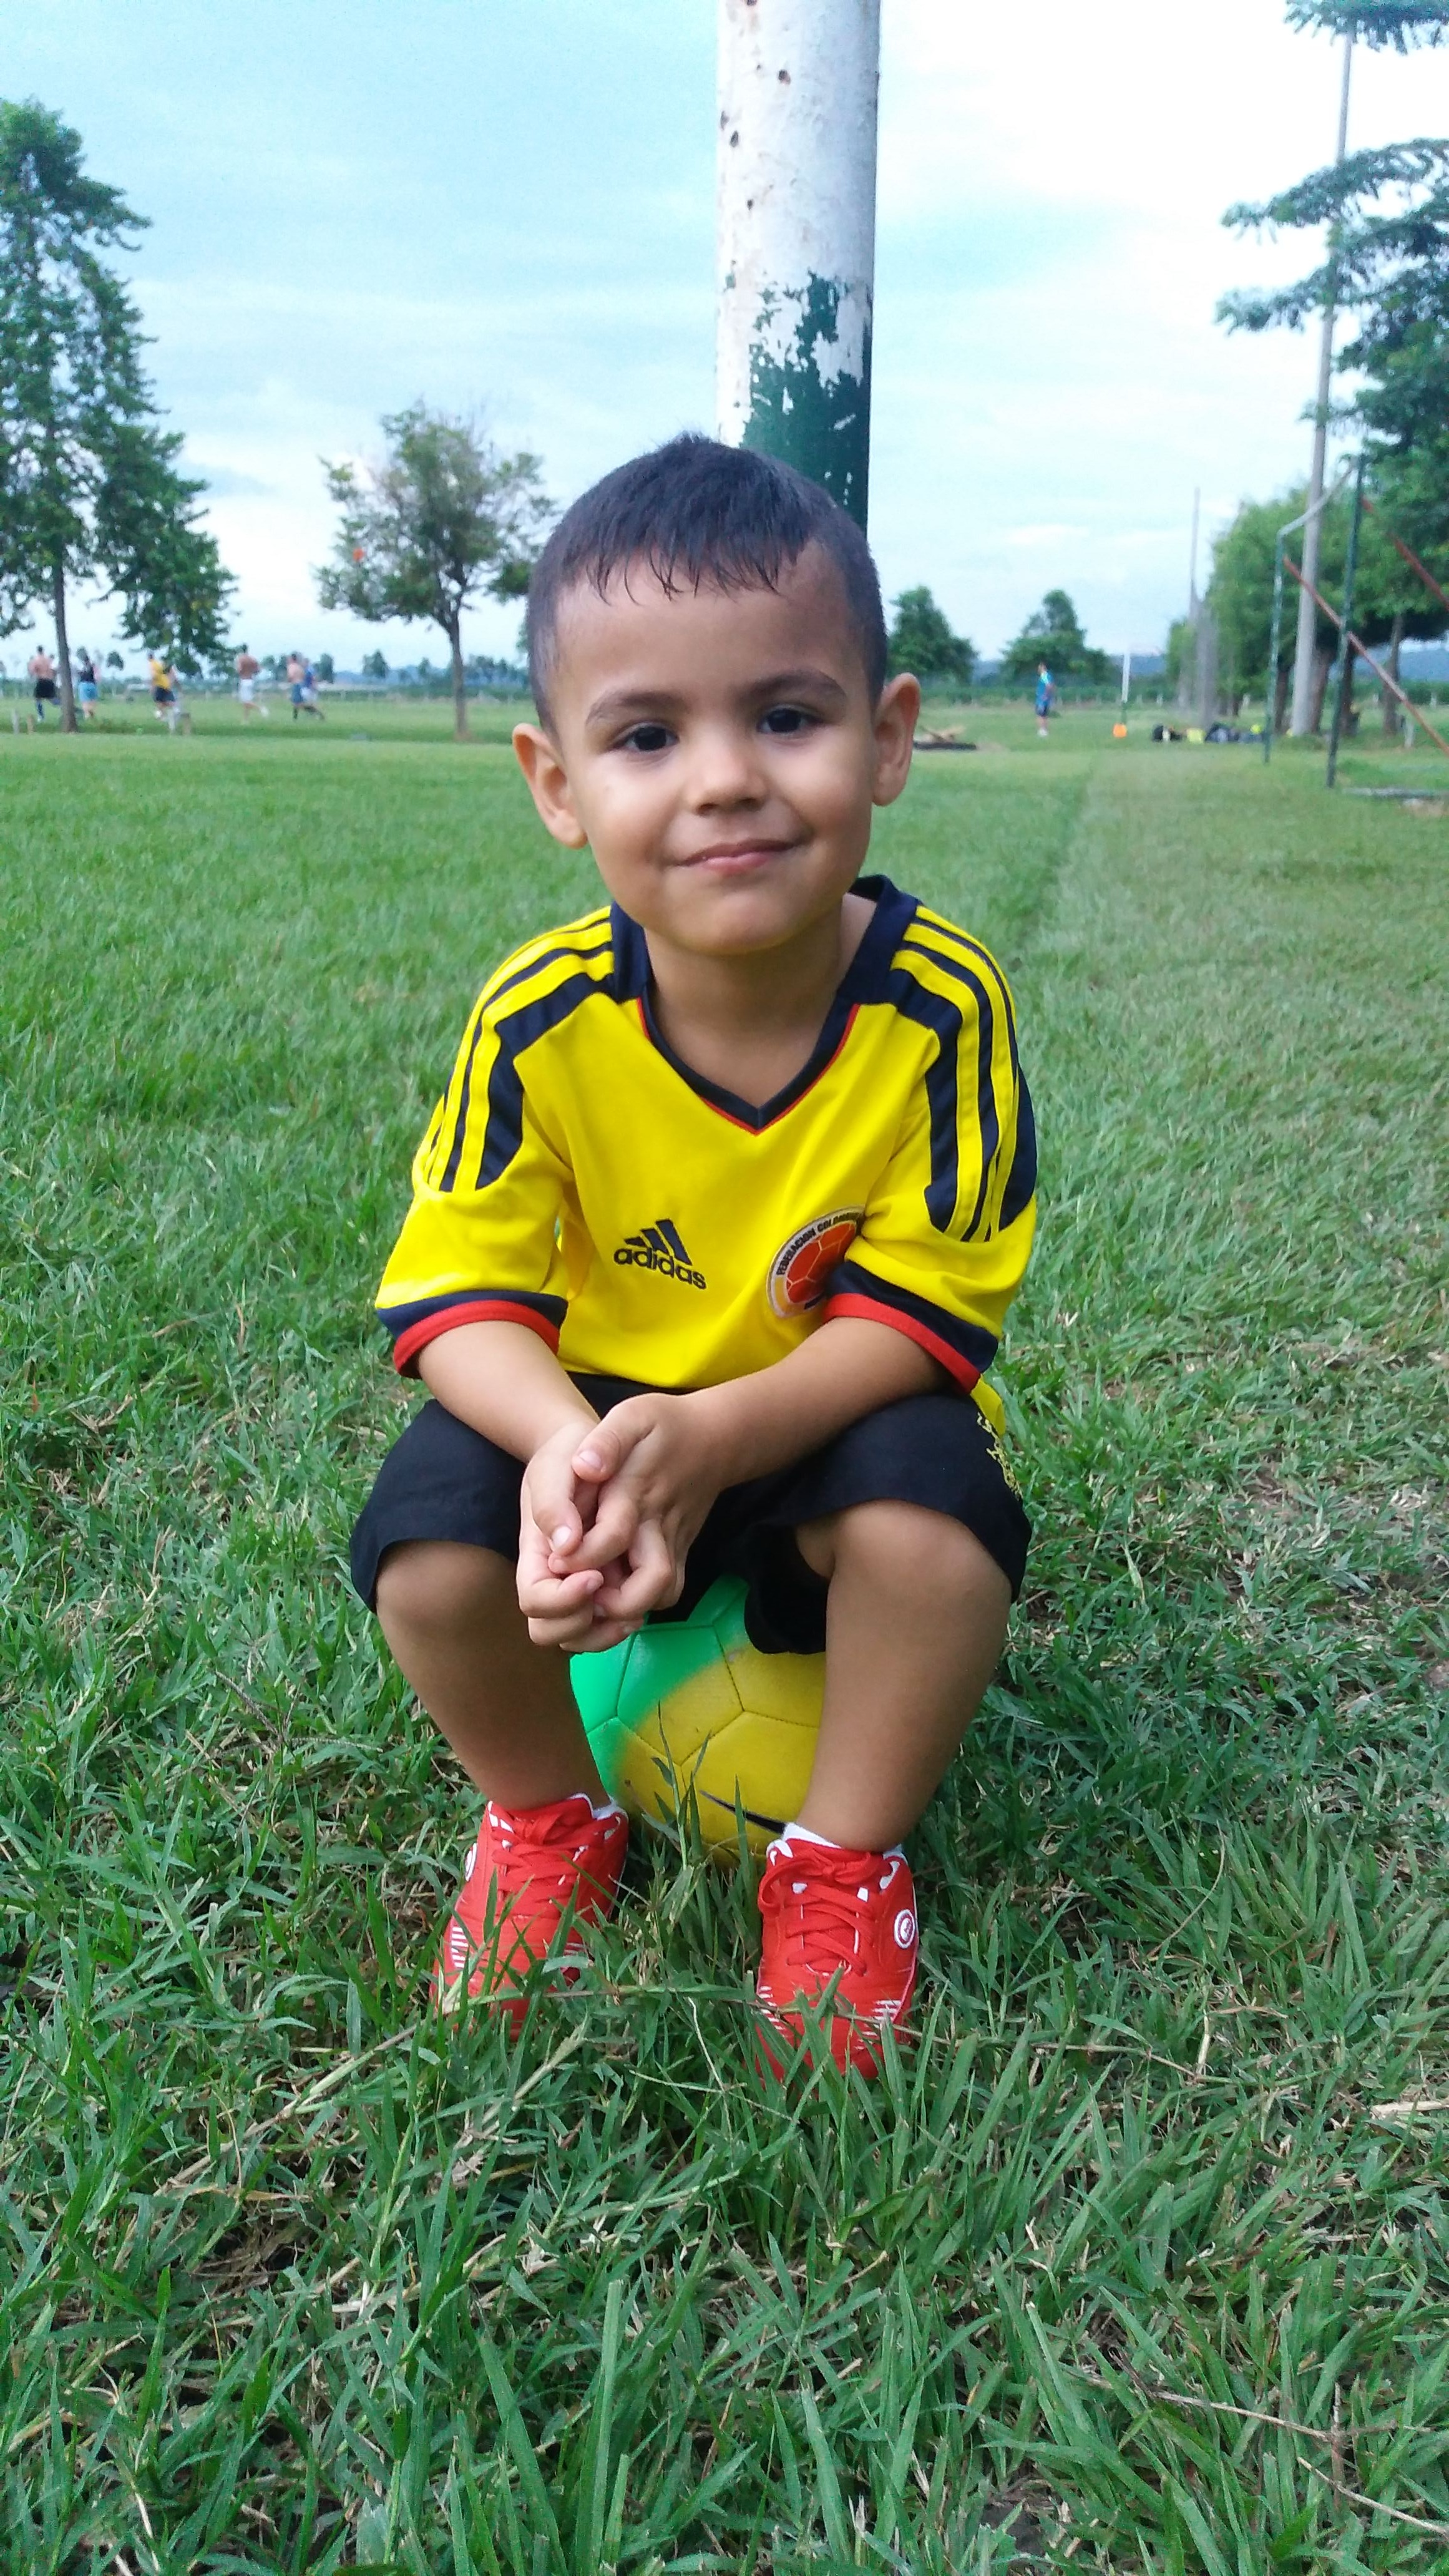
grass, people, lawn, meadow, play, boy, male, green, child, football, sweater, fun, toddler, columbia, fill, t shirt, goals, waiting for you, cport